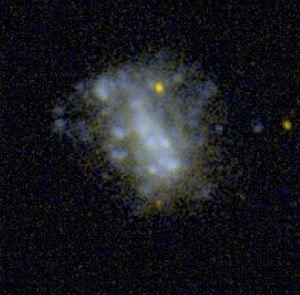
NGC 1156 est une galaxie irrégulière naine de type magellanique. Elle est située dans la constellation du Bélier à environ 17 millions d'années-lumière de la Voie lactée. Elle a été découverte par l'astronome germano-britannique William Herschel en 1786.